End of Part One

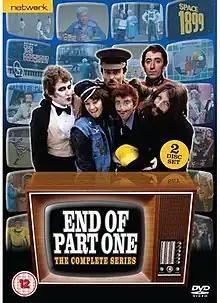

End of Part One is a British television comedy sketch show written by David Renwick and Andrew Marshall; it was made by London Weekend Television. It ran for two series on ITV, from 1979 to 1980 and was an attempt at a TV version of "The Burkiss Way". The first series concerned the lives of Norman and Vera Straightman, who had their lives interrupted by various television personalities of the day. The second series was mainly a straight succession of parodies of TV shows of the time, including "Larry Grayson's Generation Game" and "Nationwide". After being absent for the entire season, Norman and Vera make a surprise reappearance at the end of the final episode.